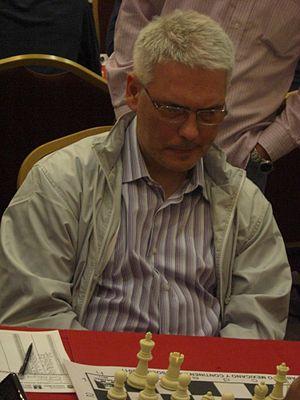
Ildar Rifkatovski Ibraguimov ou Ibragimov est un joueur d'échecs russe né le 16 août 1967 à Kazan au Tatarstan. Grand maître international depuis 1993, il a été affilié à la fédération américaine de 2002 à 2015 et est revenu en Russie en 2015.